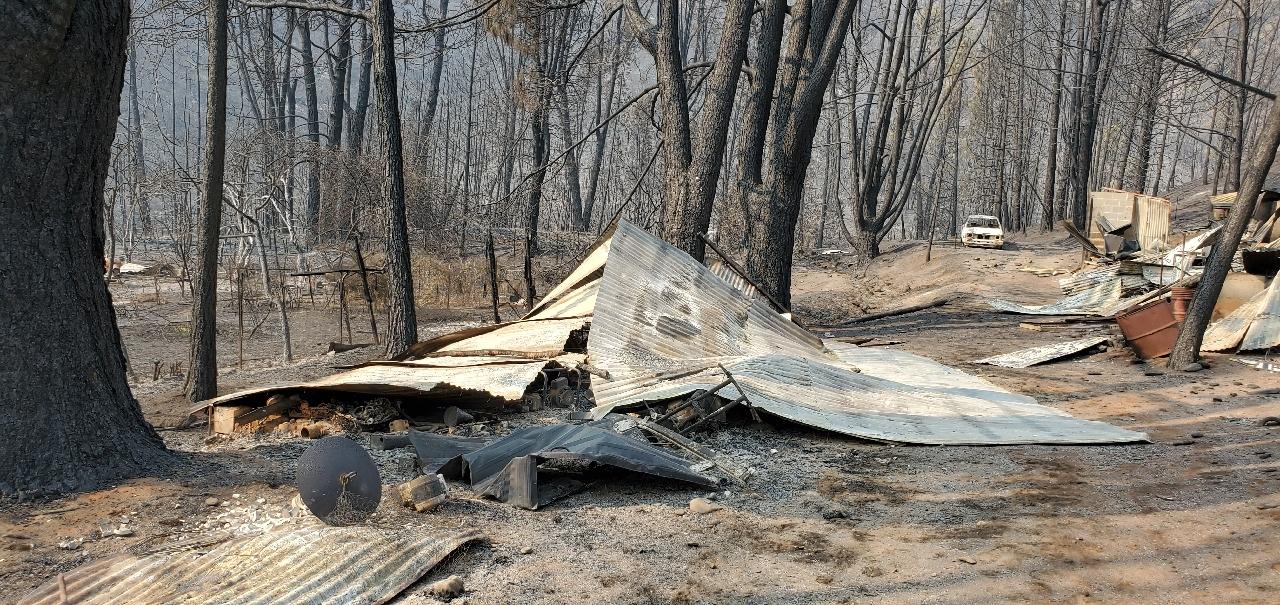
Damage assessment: destroyed